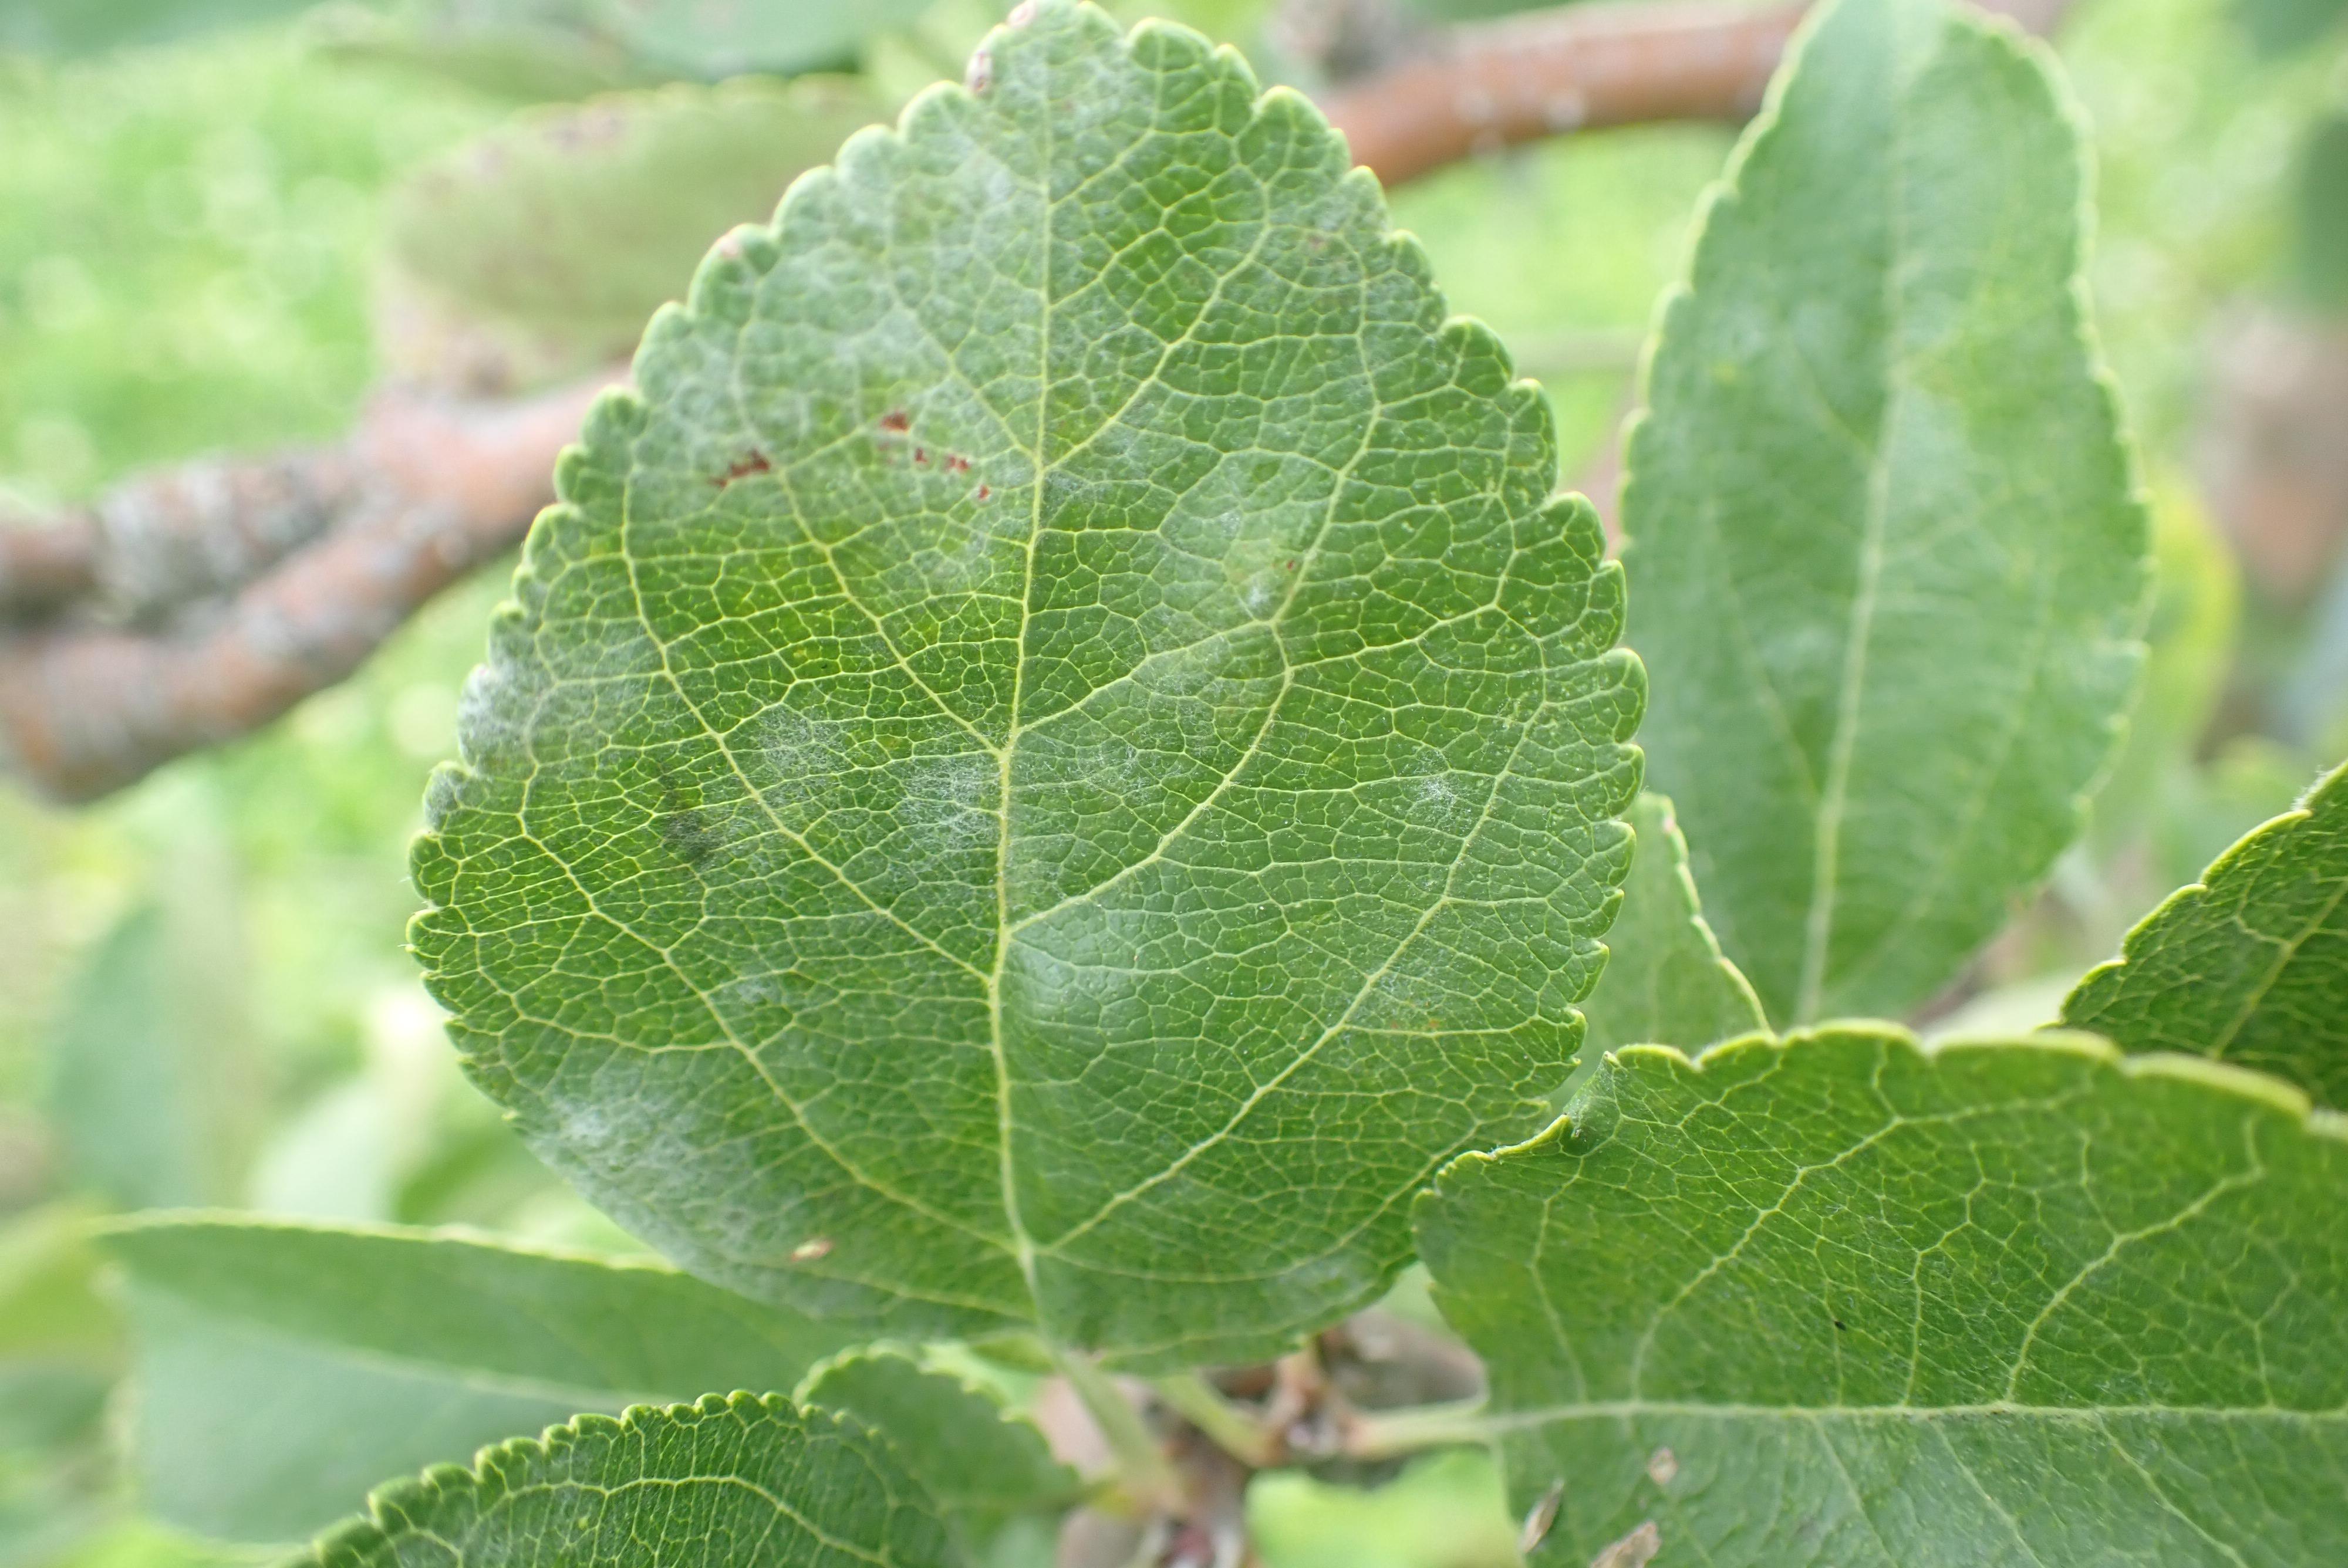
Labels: powdery_mildew